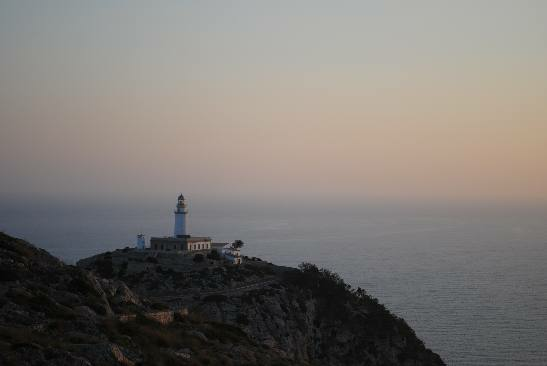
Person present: No